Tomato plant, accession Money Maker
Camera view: horizontal (90 deg, fisheye); turntable rotation: 150 degrees
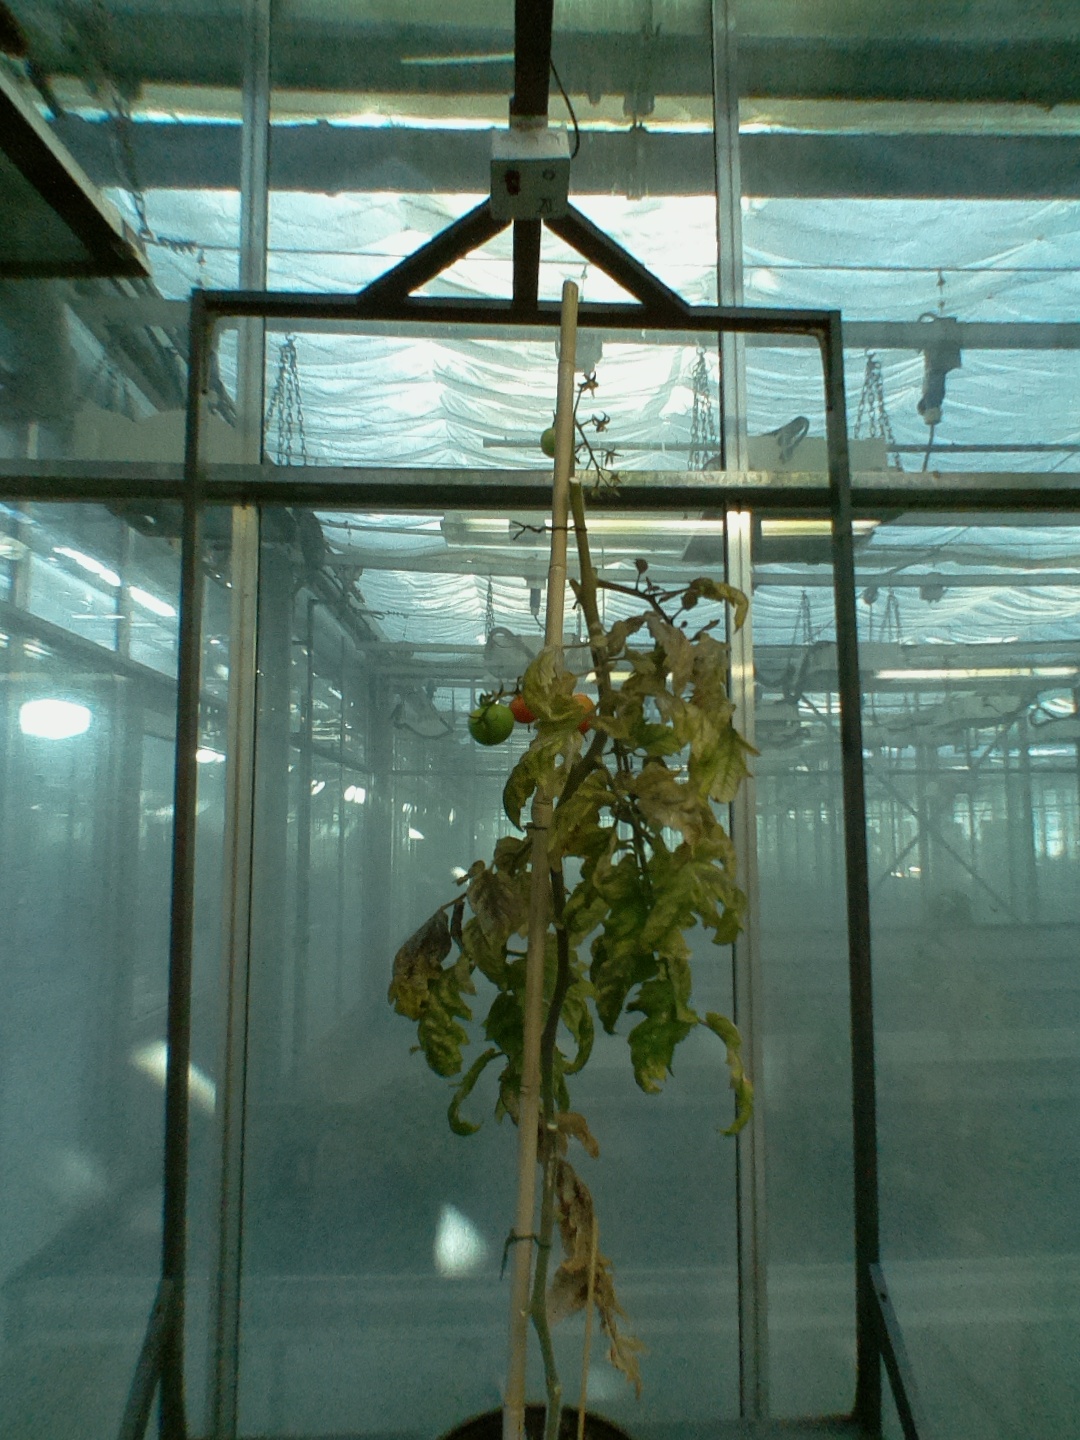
BBCH growth stage 84: 40%-50% of fruits show typical fully ripe color